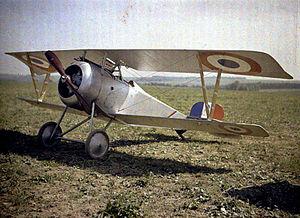
La Société anonyme des Établissements Nieuport est une entreprise de construction aéronautique française disparue. Elle faisait suite à la Nieuport-Duplex et portait initialement le nom de Société Générale d’Aéro-Locomotion, fondée en 1908 par Édouard Nieuport pour étudier et construire des aéronefs. Achetée en 1913 par la Famille Deutsch de la Meurthe, elle devint Nieuport-Astra à la suite de la fusion avec la Société Astra en 1921, avant de fusionner le juillet 1935 avec Loire Aviation sous le nom de Société Anonyme Loire-Nieuport.